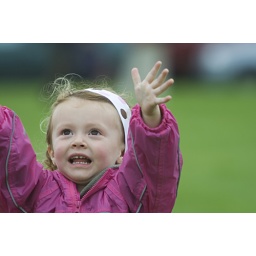
girl in pink